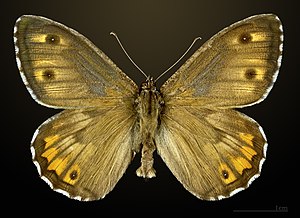
Sandrandøje / Udseende
Sandrandøjen er en sommerfugl i takvingefamilien. Den er vidt udbredt i Europa og østpå i det vestlige og sydlige Rusland. Det er den største randøje i Danmark, hvor den findes langs hele den jyske vestkyst, på Djursland, langs sydkysten af Limfjorden, på Samsø og Læsø, på nordkysten af Sjælland og ved kysten på Bornholm. Sandrandøjen holder som navnet antyder til på sandede lokaliteter, heder, klitter, strandoverdrev eller klippeheder. Den holder af at sidde og sole sig på den bare jord og er her så godt kamufleret, at den er meget svær at få øje på. Man kan se sommerfuglen i perioden mellem 1. juli og midten af september.